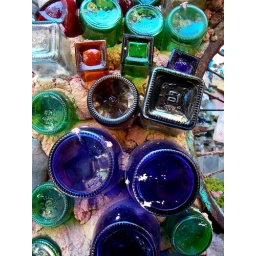
bottles in the wall